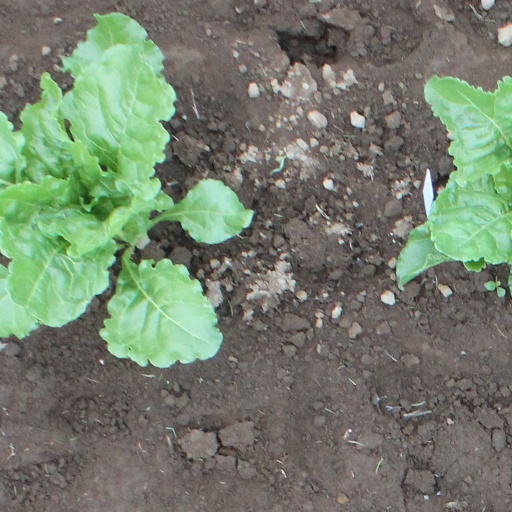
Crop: sugar beet